Korean People's Army Air Force

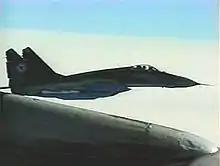
A North Korean MiG-29 in 2003

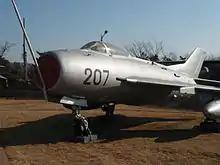
A North Korean Shenyang J-6

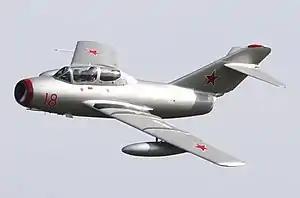
The FT-2 is a Chinese built MiG-15 similar to this one

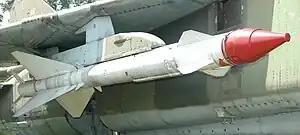
The KPAAF use the R-23 missile similar to this one

Aero L-39 Albatros, Ilyushin Il-10, Ilyushin Il-18, Ilyushin Il-28, Lavochkin La-9, Lavochkin La-11, Mikoyan-Gurevich MiG-15bis, Mikoyan-Gurevich MiG-19, Mil Mi-1, Mil Mi-4, Nakajima Ki-43, Nanchang A-5C, Nanchang CJ-6, Polikarpov Po-2, Tupolev Tu-2, Yakovlev Yak-9P, Yakovlev Yak-18